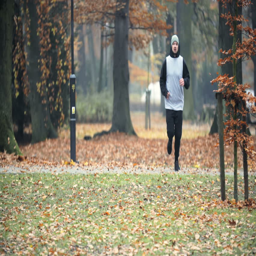
a man jogging , running in park